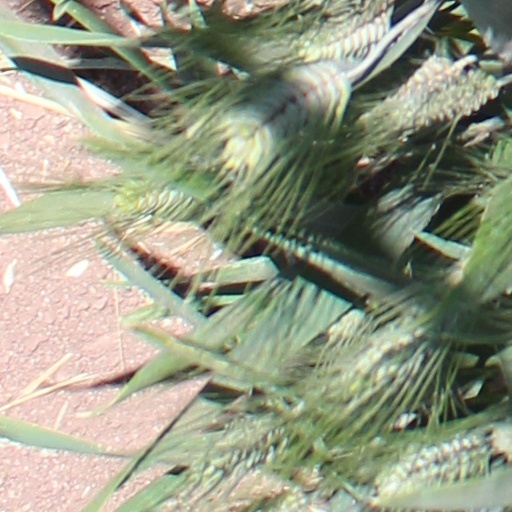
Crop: wheat